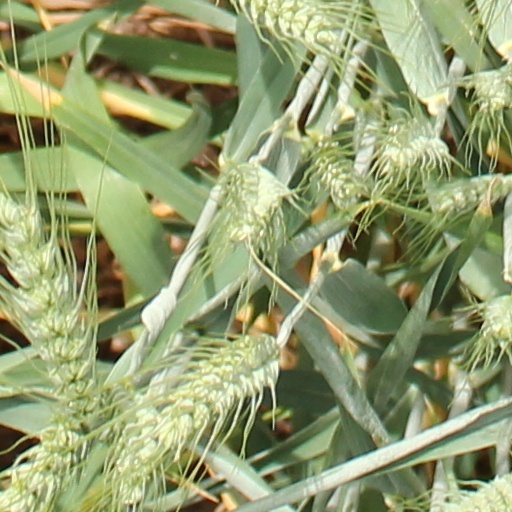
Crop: wheat